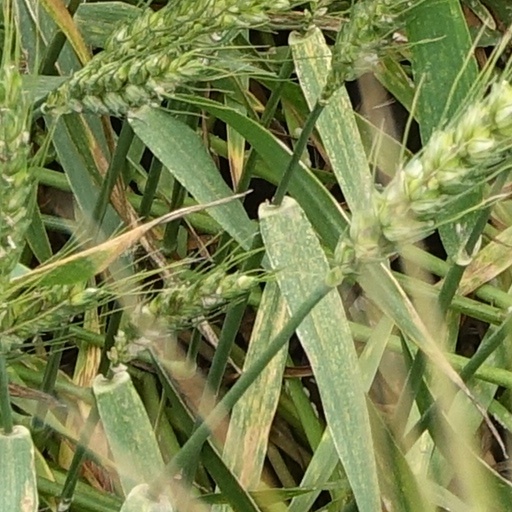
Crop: wheat